Sharon Springs Historic District

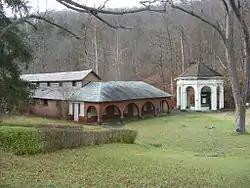
Lower Bath House and White Sulphur Temple, November 2008

Sharon Springs Historic District is a national historic district located at Sharon Springs in Schoharie County, New York. The district includes 167 contributing buildings and nine contributing structures. It encompasses all of what remains of the historic mineral water spa, including commercial, institutional, and residential properties associated with its resort function during the period, ca. 1825–1941. The focus of the district is a group of mineral springs that together constitute the world-famous spa for which the village was named. Notable buildings include the Magnesia Temple (1863), Chalybeate Temple (1920s), Lower Bath House (ca. 1876), Inhalation Bath House (ca. 1884), Imperial Bath House (1927), Adler Hotel (1928), and Roseboro Hotel (ca. 1905). Also located in the district is the separately listed American Hotel.